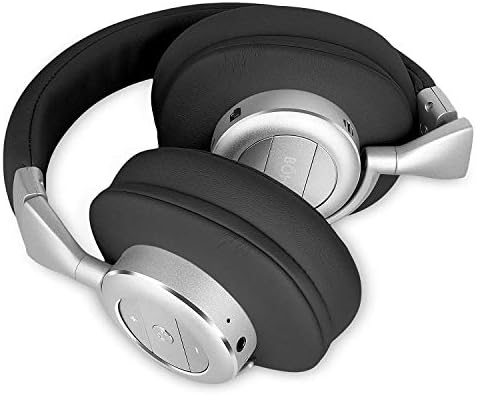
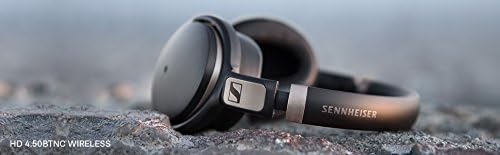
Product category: headphones
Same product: no